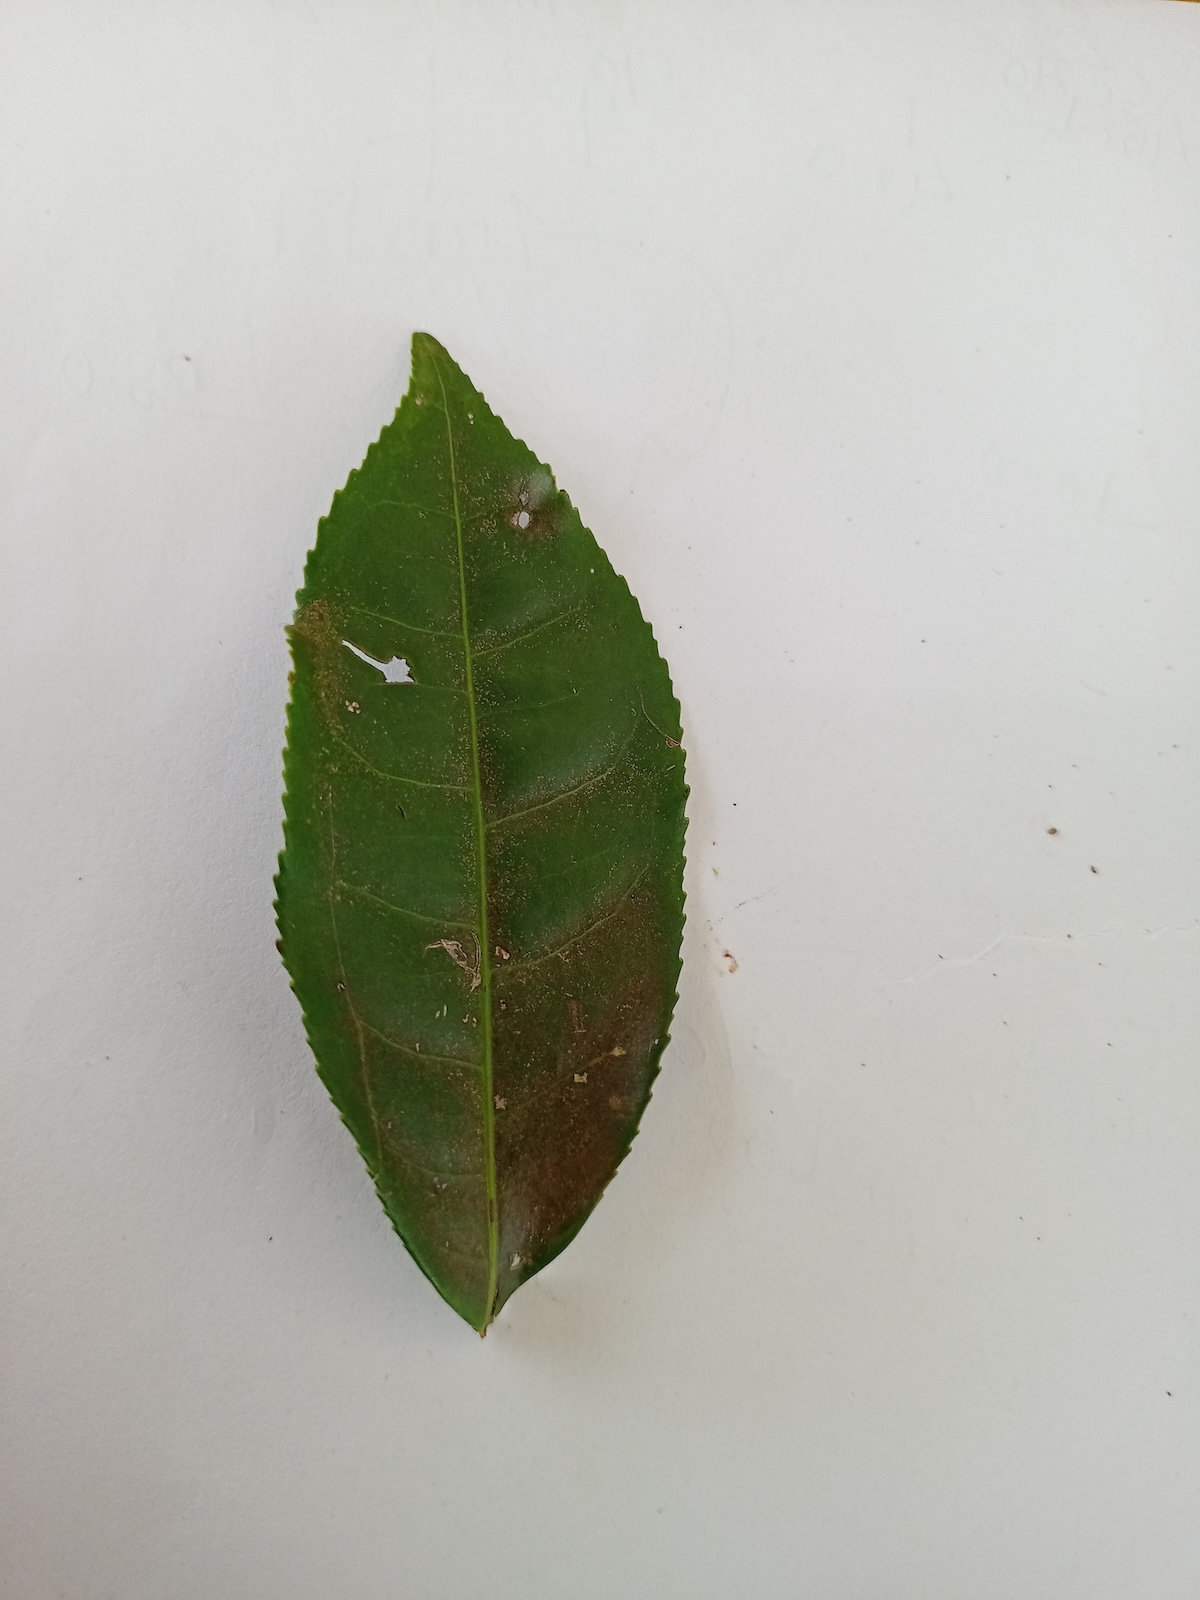
Label: Red spider